Afon Llafar

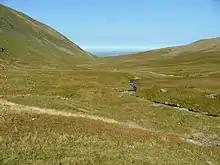
Afon Llafar, 4 km from Pont Pen-y-Benglog, Conwy, Wales

Afon Llafar is a river in the Carneddau, Snowdonia. It rises where many streams flow down the slopes of Yr Elen, Carnedd Llewelyn and Carnedd Dafydd to join together in the valley below the cliffs of Ysgolion Duon ("Black Ladders"). It is one of several similarly named streams in Wales. The river flows north-west along Cwm Pen-llafar, with Caseg River joining it near Gerlan, and discharges into the River Ogwen in the heart of Bethesda. "Afon Llafar" has the same etymology as the River Laver in North Yorkshire, England, with both being derived from Brittonic "laβar", meaning "talkative, boastful" (Welsh "llafar", "loud, noisy").